Hatchback

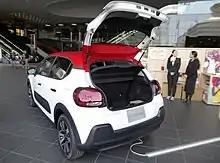
2017 Citroën C3 pictured, a tailgate hinged at the roof is a predominant characteristic of hatchbacks, estates/station wagons, and liftbacks

Estates/station wagons and liftbacks have in common a two-box design configuration, a shared interior volume for passengers and cargo and a rear door (often called a tailgate in the case of an estate/wagon) that is hinged at roof level, similar to hatchbacks. Liftback cars are similar to hatchbacks from a functional perspective in having a tailgate hinged from the roof, but differ from hatchbacks from a styling perspective in having more of a sloped roofline. The term "fastback" may sometimes also be used by manufacturers to market liftback cars. A fastback is a broad automotive term used to describe the styling of the rear of a car in having a single slope from the roof to the rear bumper.